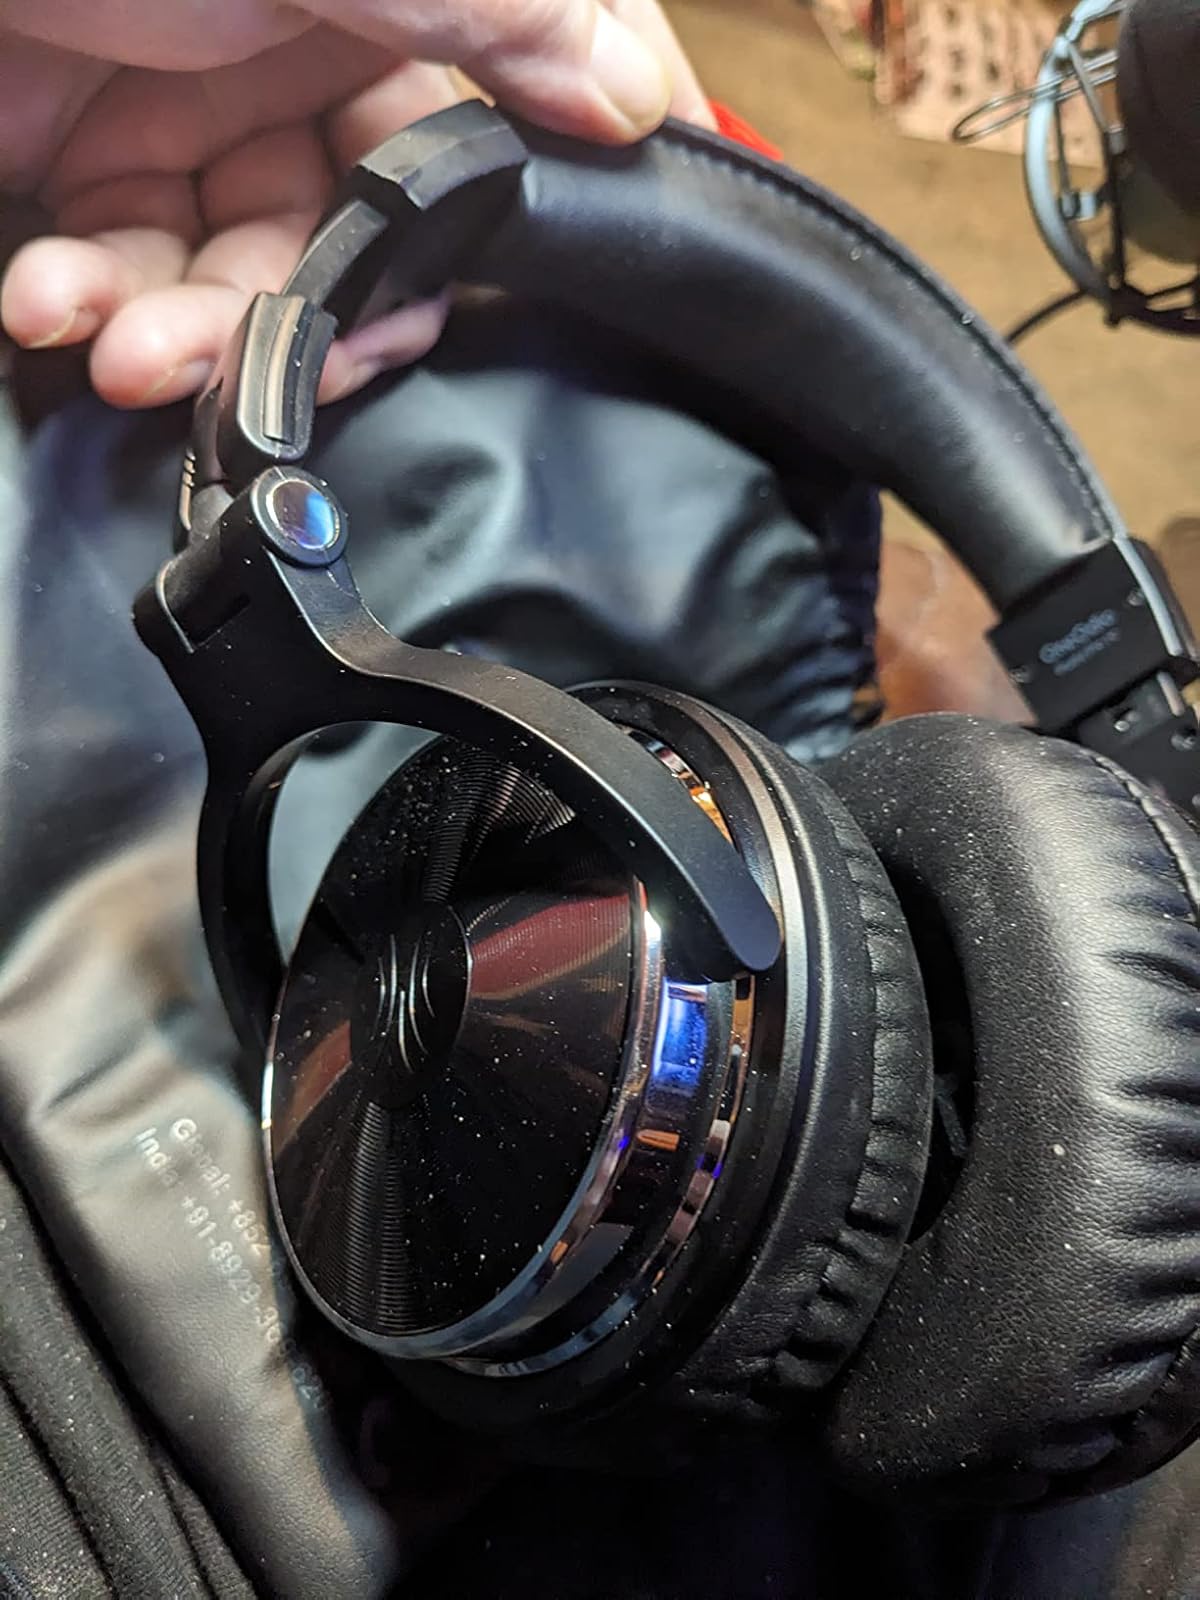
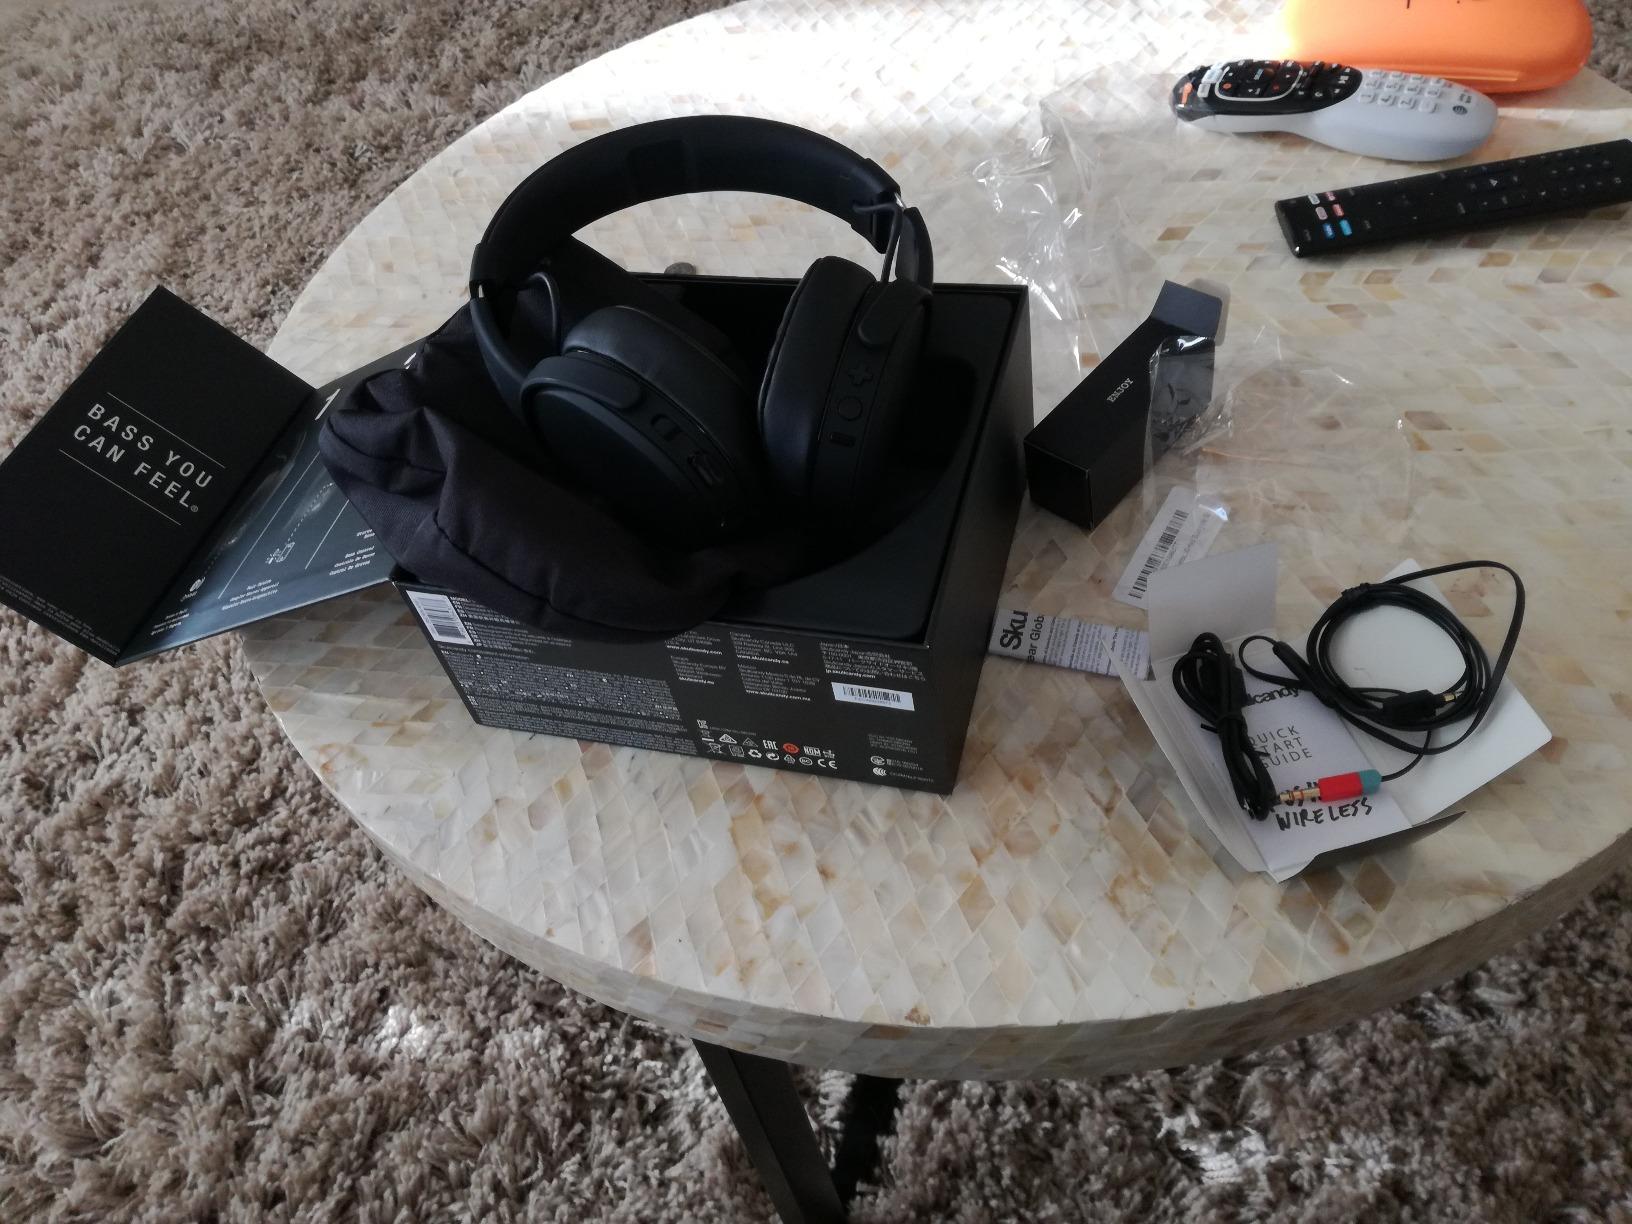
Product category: headphones
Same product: no